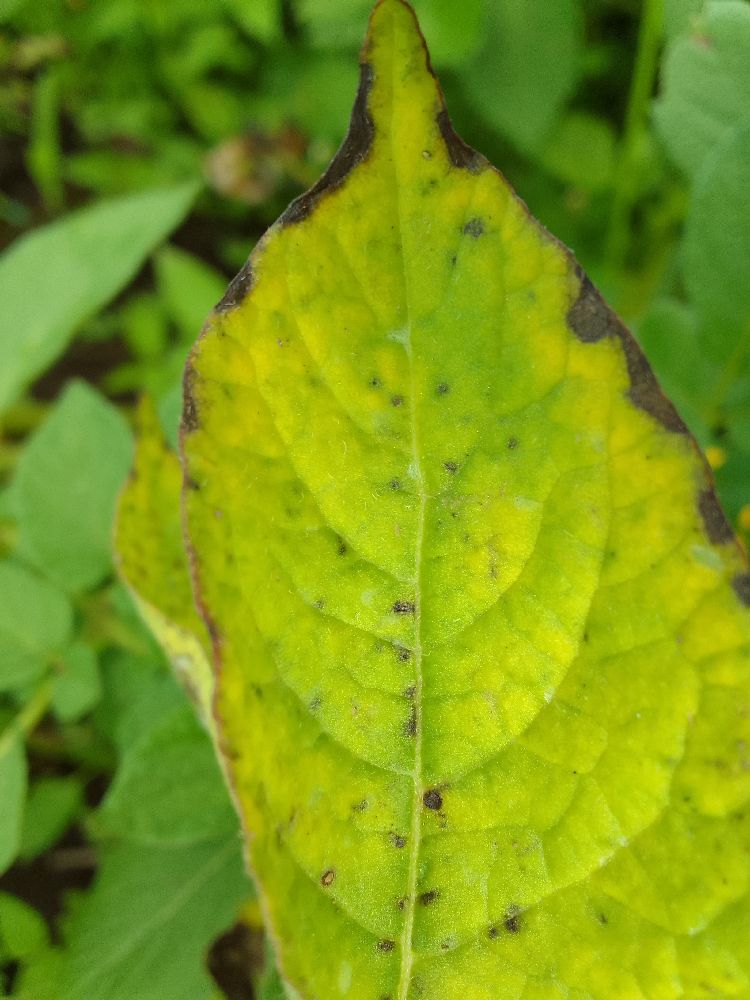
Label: Early blight